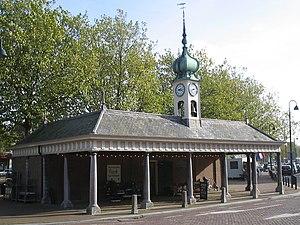
Flardingue est une ville et une commune néerlandaise en Hollande-Méridionale située sur la Nouvelle Meuse. La commune fait partie du partenariat collaboratif de la région urbaine de Rotterdam et la région métropolitaine de Rotterdam-La Haye.